Apple TV

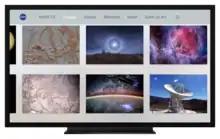
NASA app for Apple TV

Before the Apple TV, Apple made a number of attempts to create TV-based devices. In 1993, Apple released the Macintosh TV in an attempt to enter the home-entertainment industry. The device had a 14-inch CRT screen and a TV tuner card. It was not a commercial success, with only 10,000 sold before its discontinuation in 1994. That year, the company developed the Apple Interactive Television Box, a collaboration with BT Group and Proximus Group that was never released to the public. Apple's final major attempt before the Apple TV was the Apple Pippin in 1990s, a combination home game console and networked computer, which did not do too well either, only selling around 42,000 units.